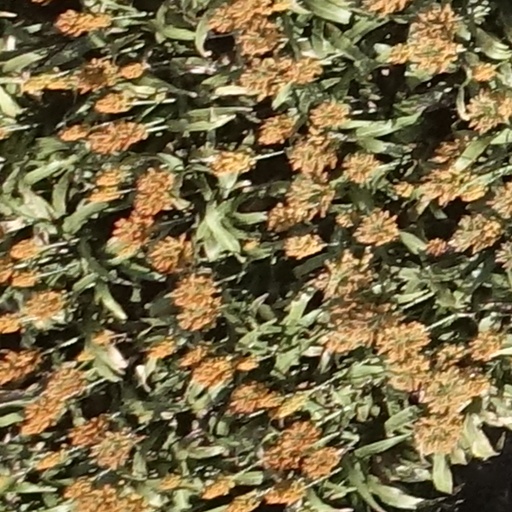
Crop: sorghum